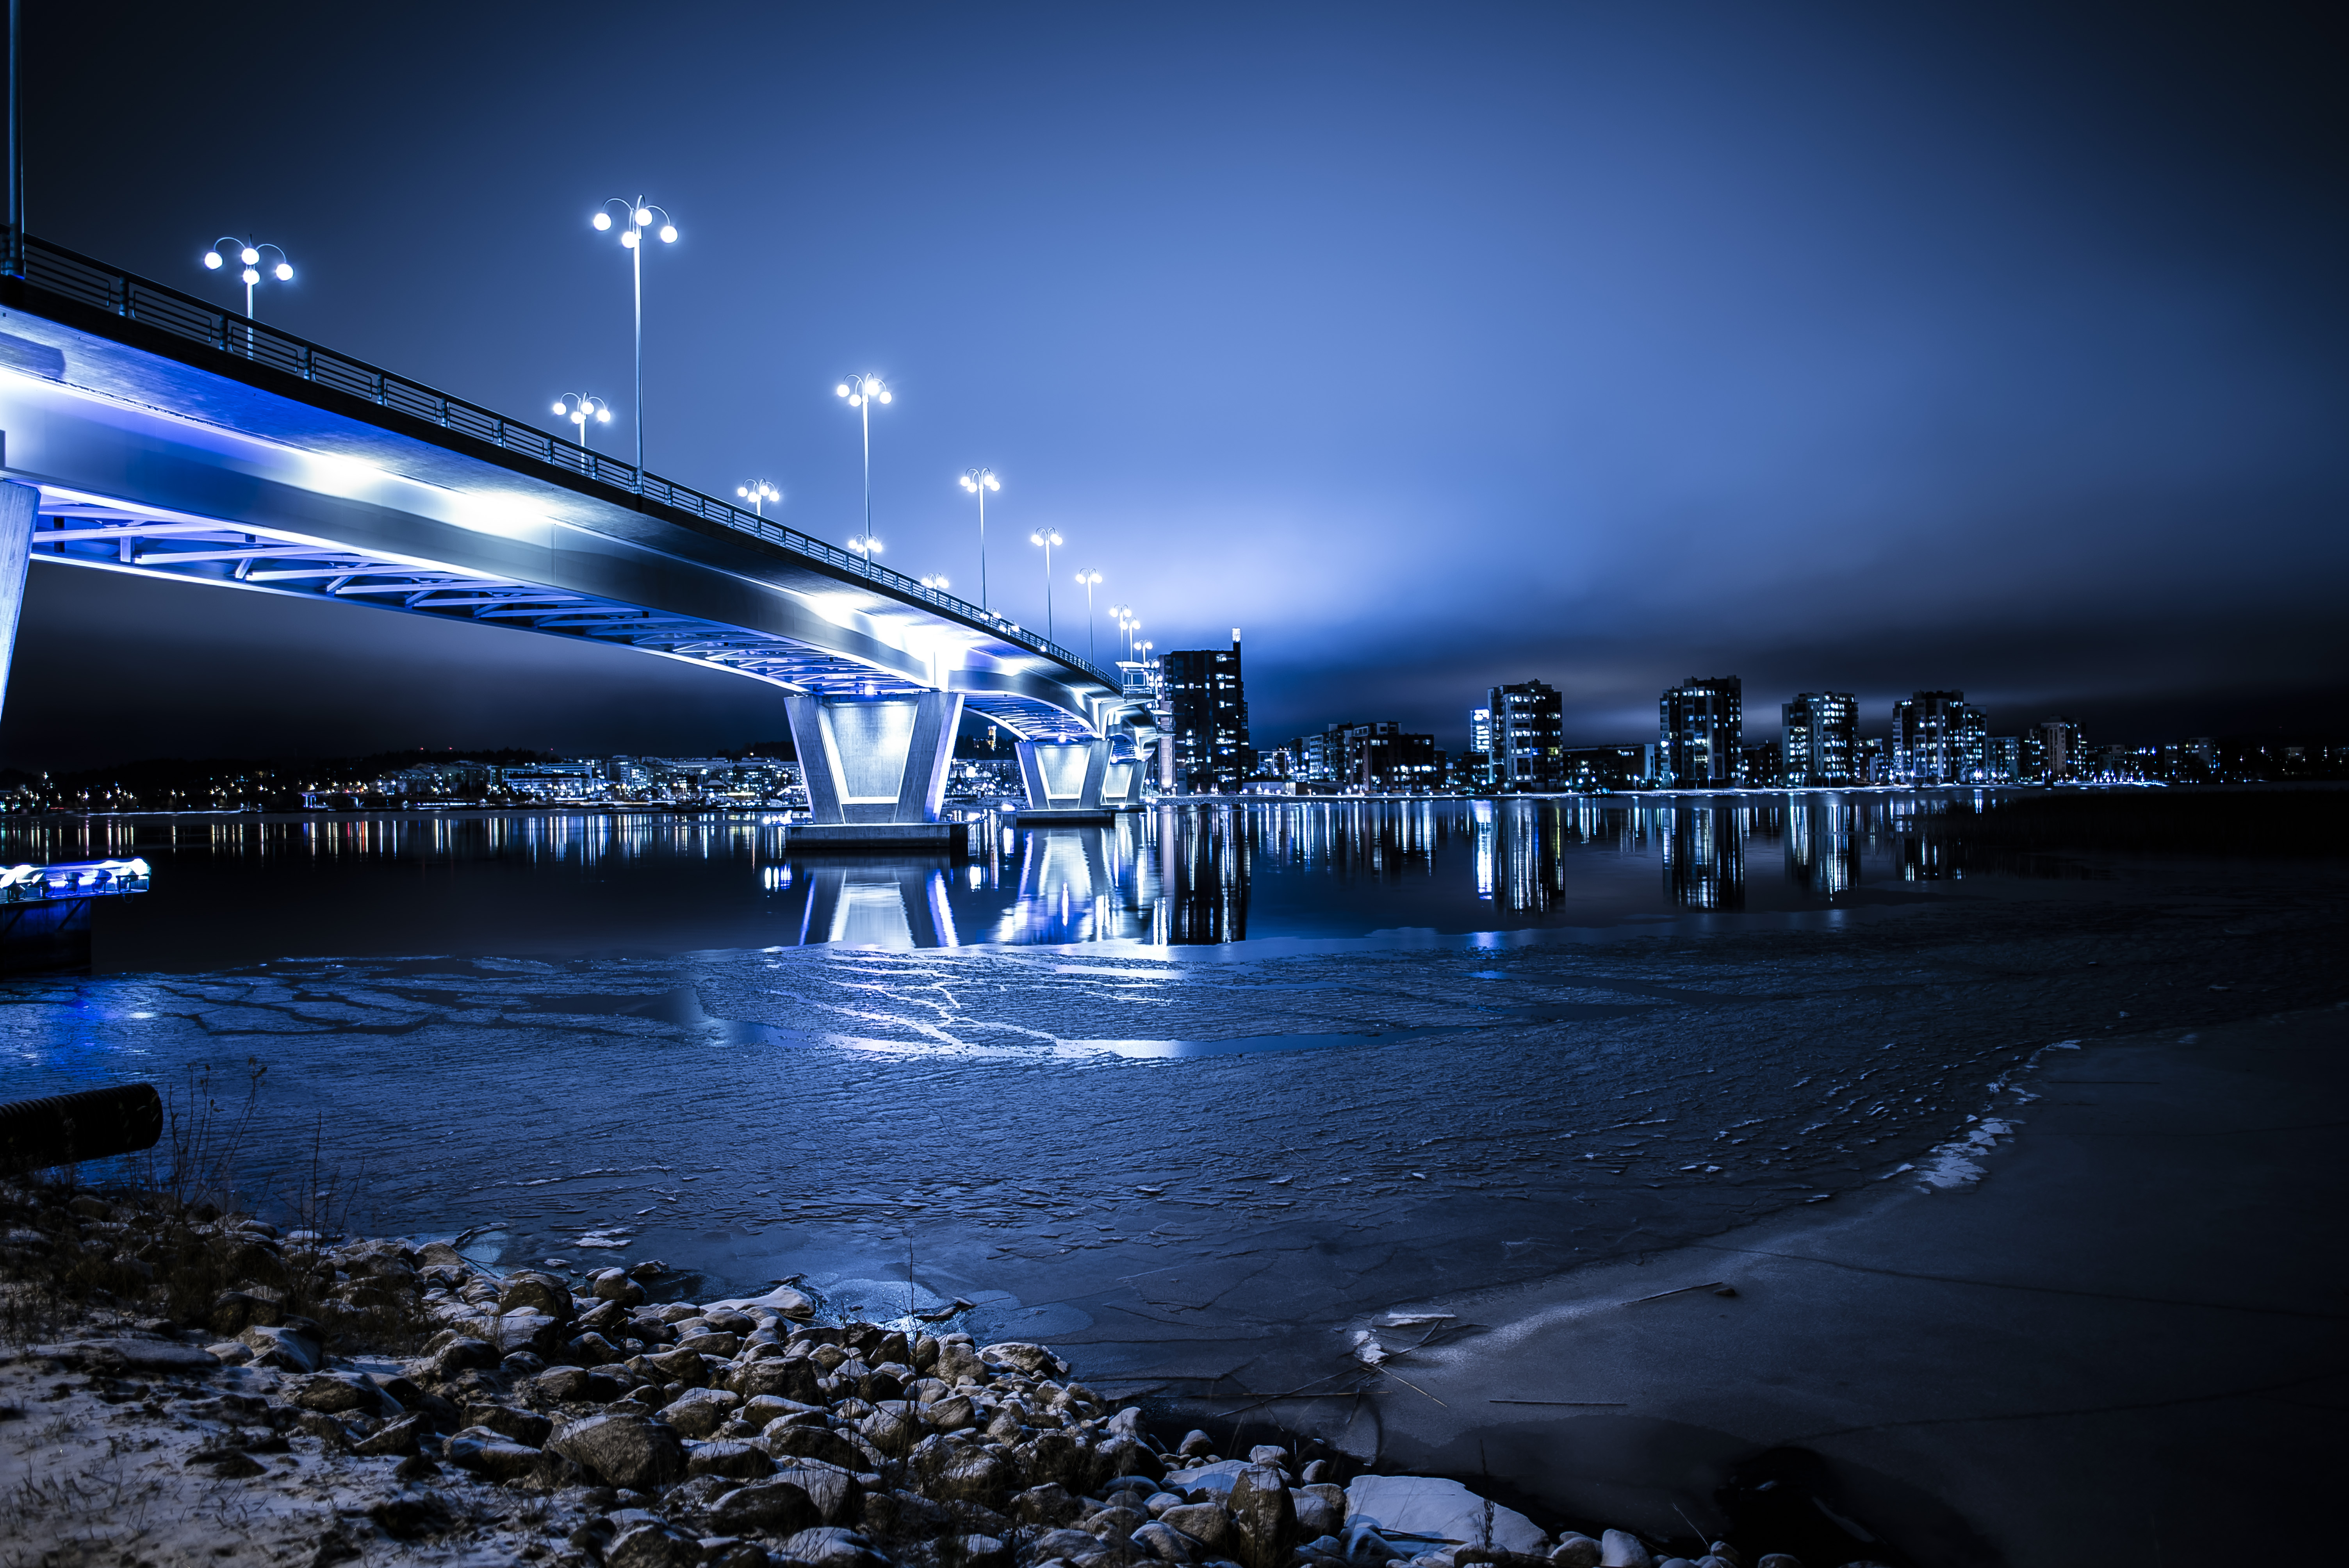
sea, water, ocean, horizon, light, blur, architecture, bridge, skyline, night, sunlight, morning, shore, wave, dawn, city, urban, river, cityscape, travel, dark, dusk, evening, reflection, darkness, blue, modern, moonlight, futuristic, illuminated, rocks, outdoors, stones, buildings, city lights, street lights, computer wallpaper, transportation system